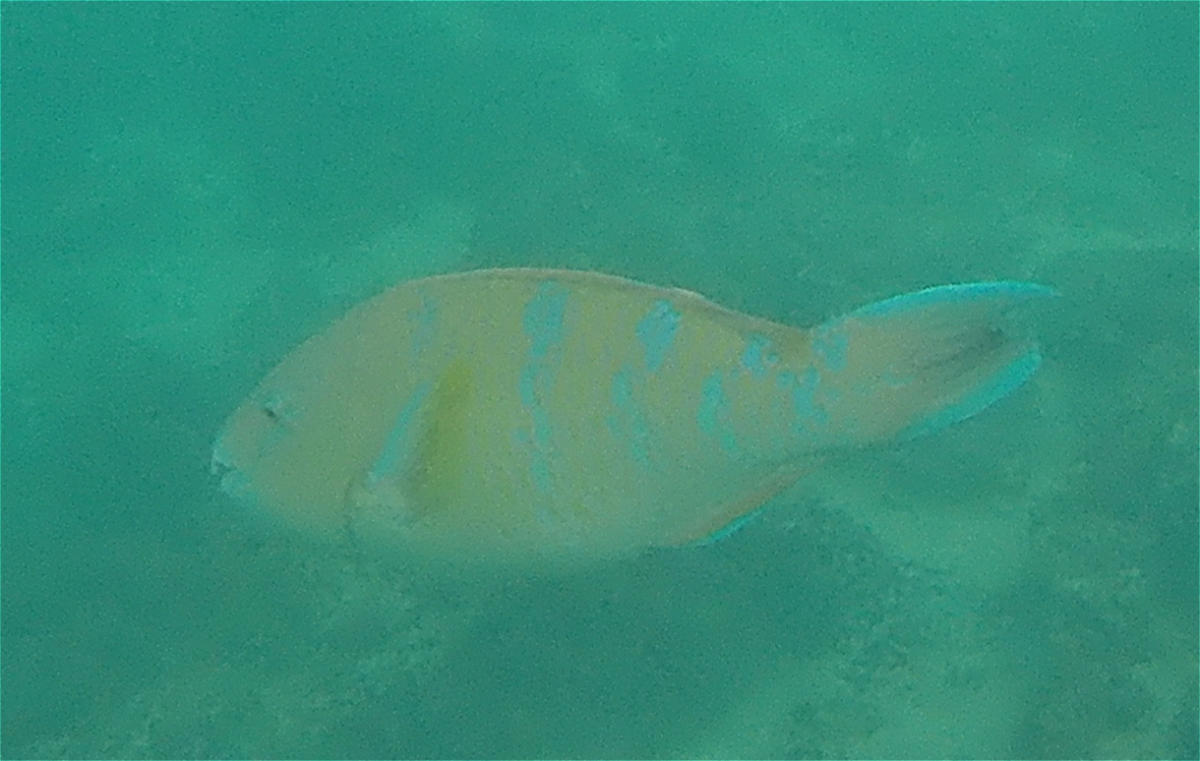
Scarus ghobban (Blue-barred Parrotfish)